Kim Kyeong-min

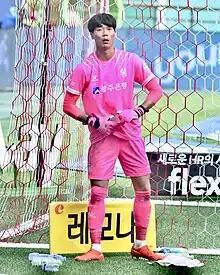
Kim in 2023

Kim Kyeong-Min (born 1 November 1991) is a South Korean professional footballer who plays as a goalkeeper for K League 1 club Gwangju FC.